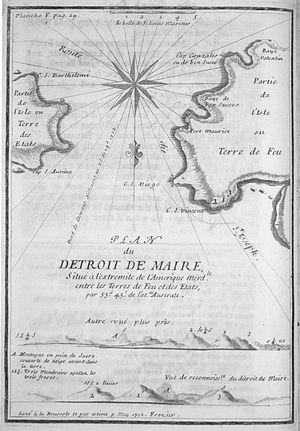
Le détroit de Le Maire est un bras de mer de 16 milles marins de large qui sépare l'île des États de la pointe orientale de la Terre de Feu argentine, la péninsule Mitre.